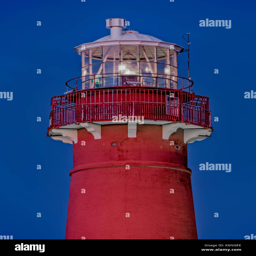
close view to the tip